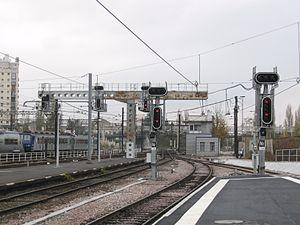
Gare d'Orléans
La ligne des Aubrais - Orléans à Orléans est une courte ligne de chemin de fer qui relie la gare de passage des Aubrais à la gare en cul-de-sac d'Orléans.
La gare d'Orléans est une gare ferroviaire française située sur le territoire de la commune d'Orléans, dans le département du Loiret, en région Centre-Val de Loire.